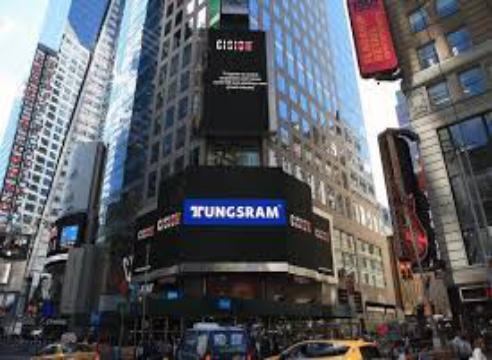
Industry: Necessities